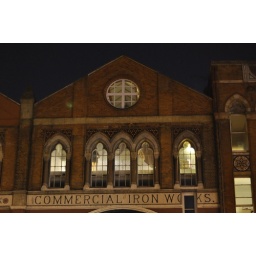
I spied a pole dancing school in an old warehouse in Shoreditch. Stranger things happen in Shoreditch, every single day....